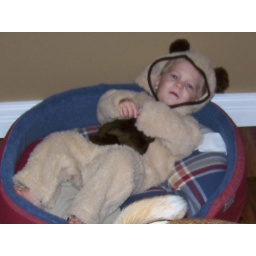
'Cause there's nothing cuter than a bear in a dog bed!